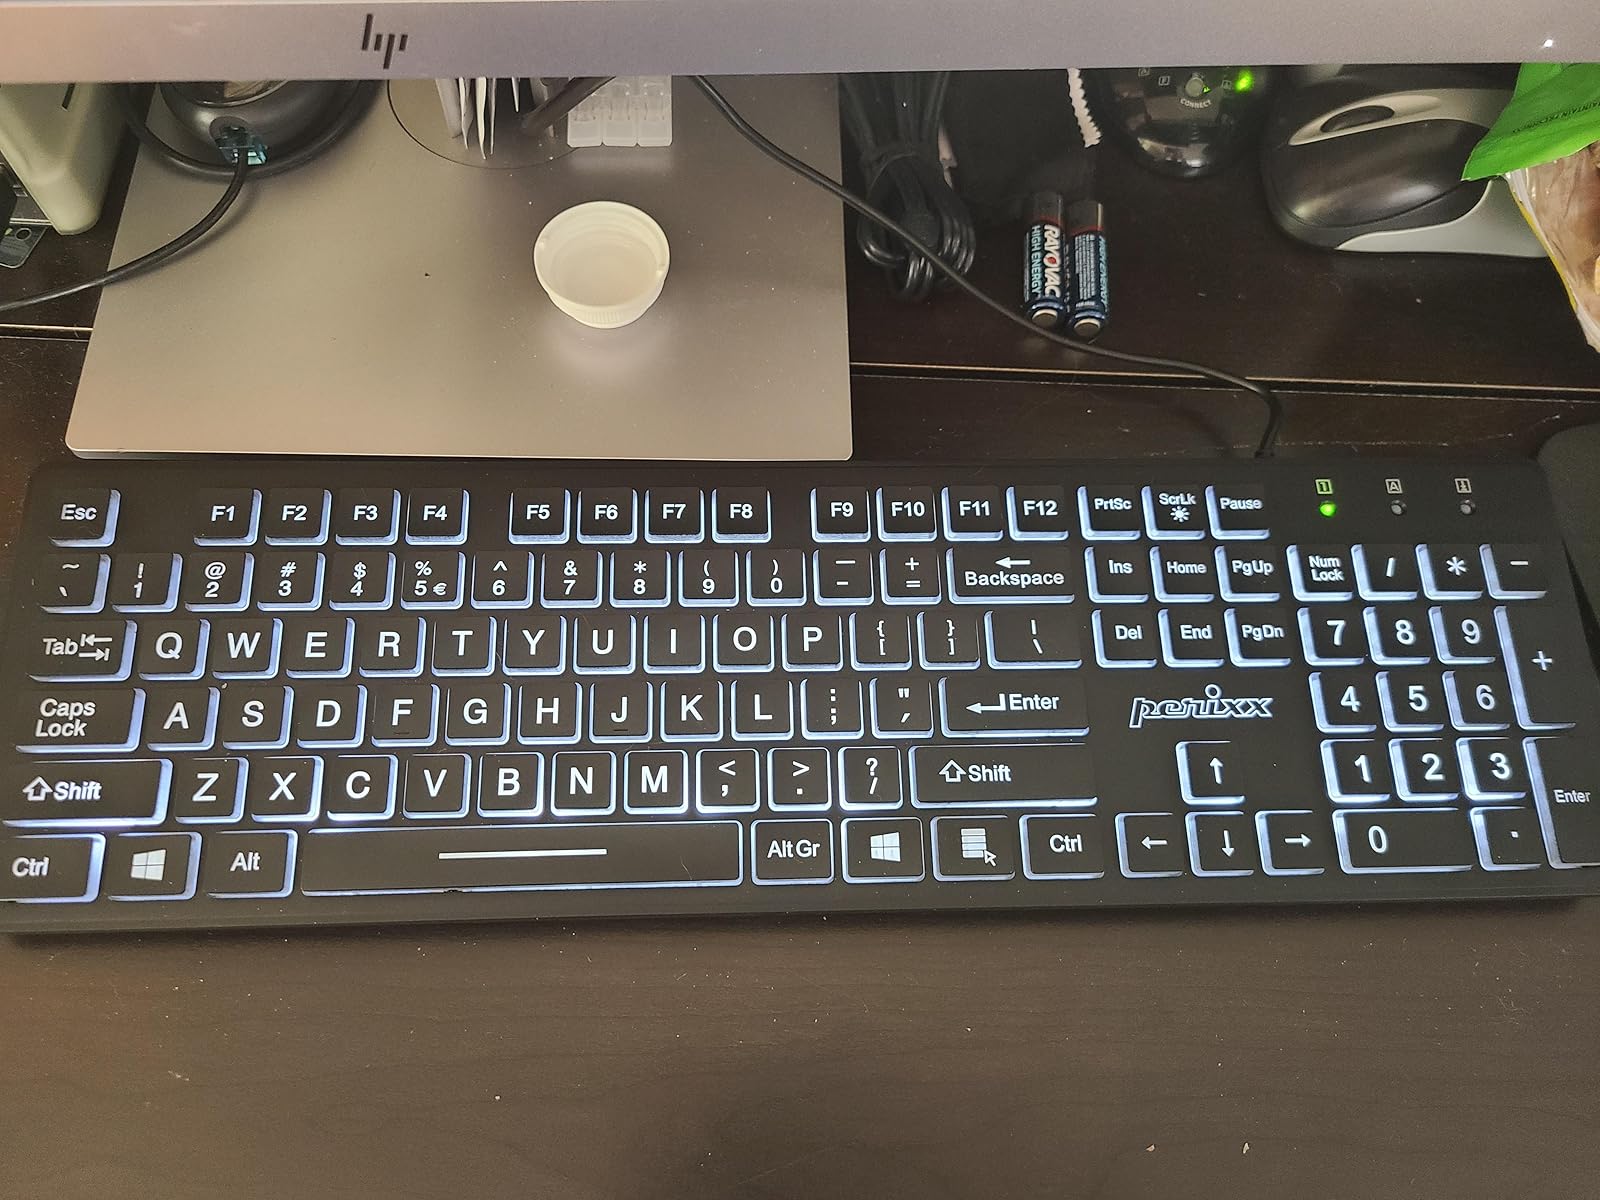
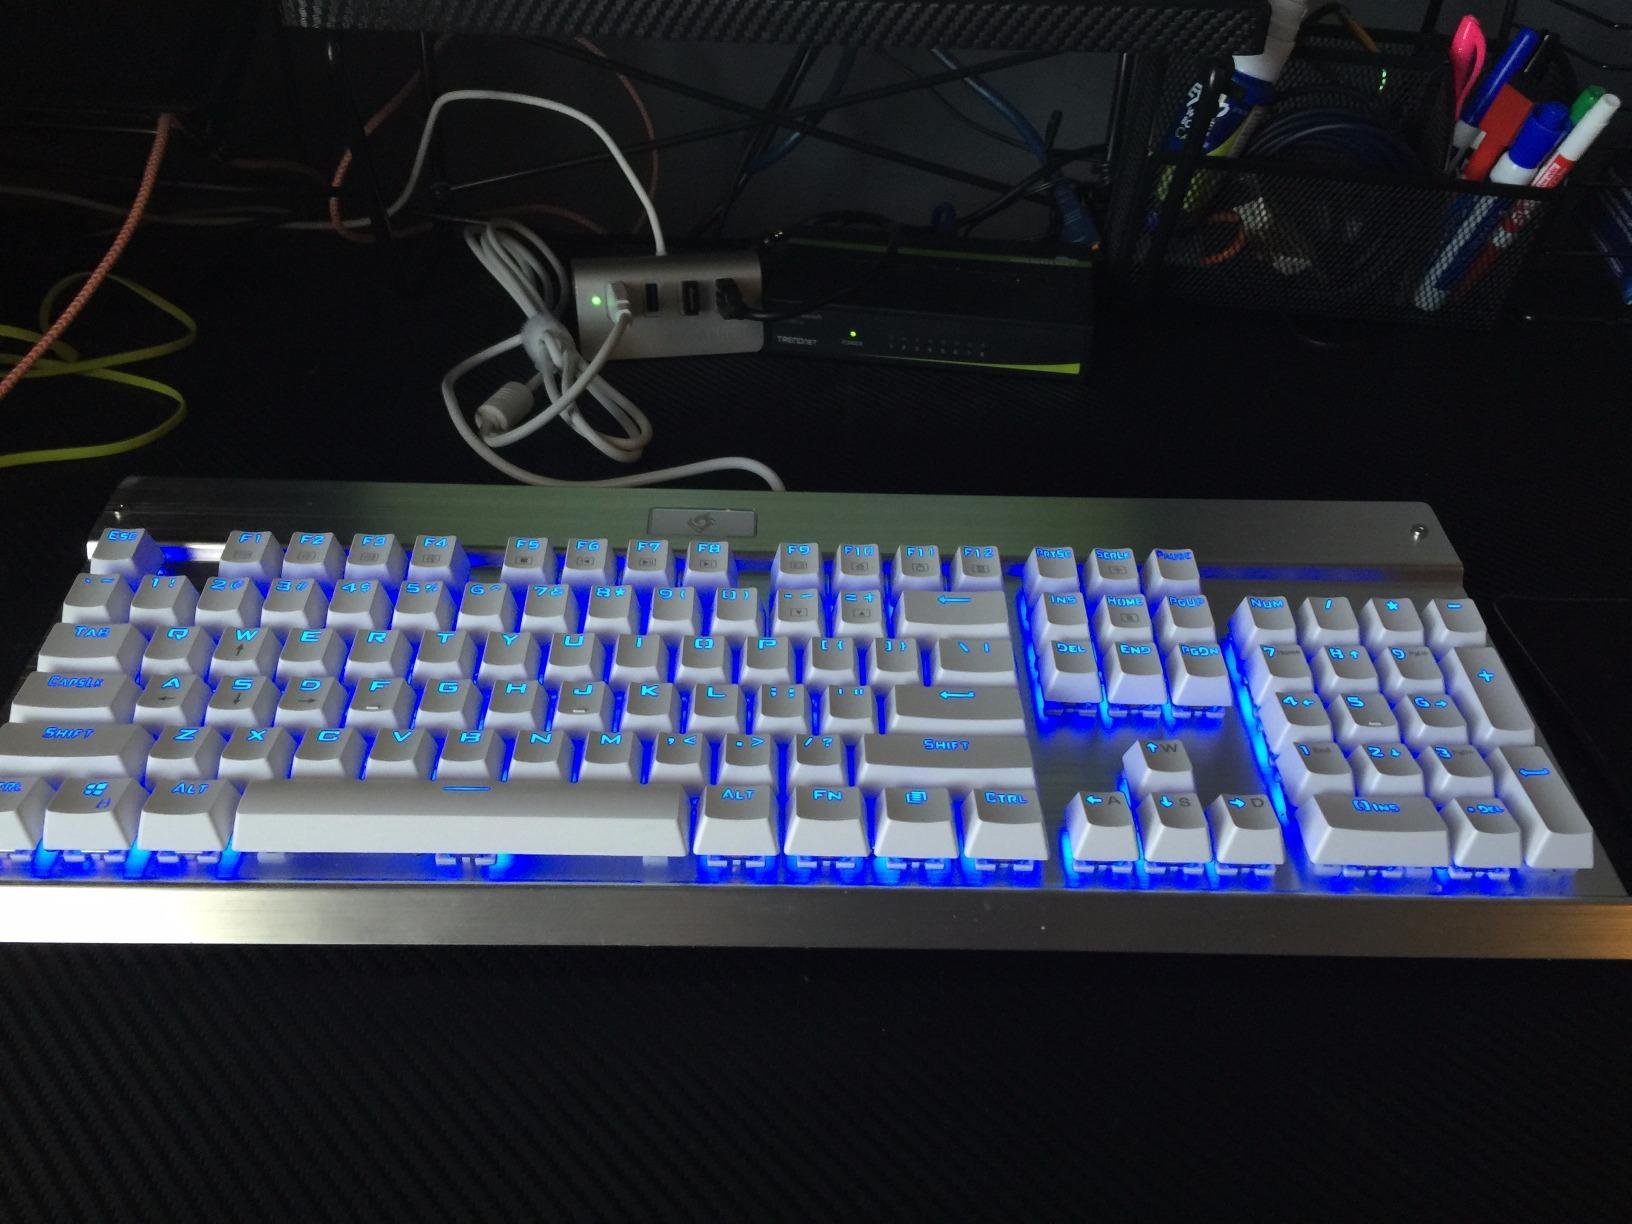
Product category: keyboard
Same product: no